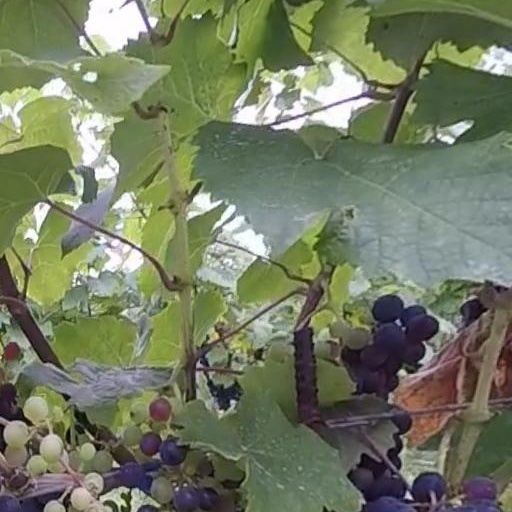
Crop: grape